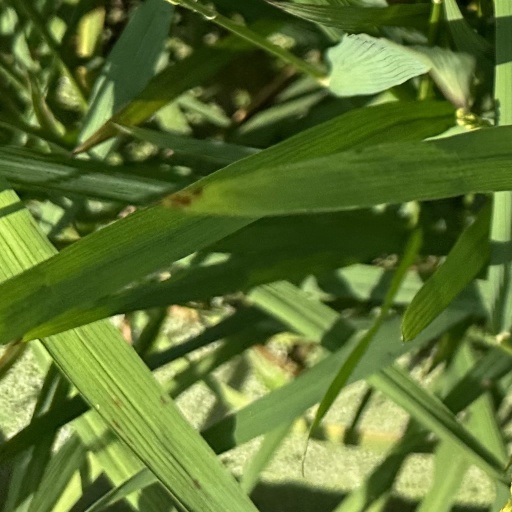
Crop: rice